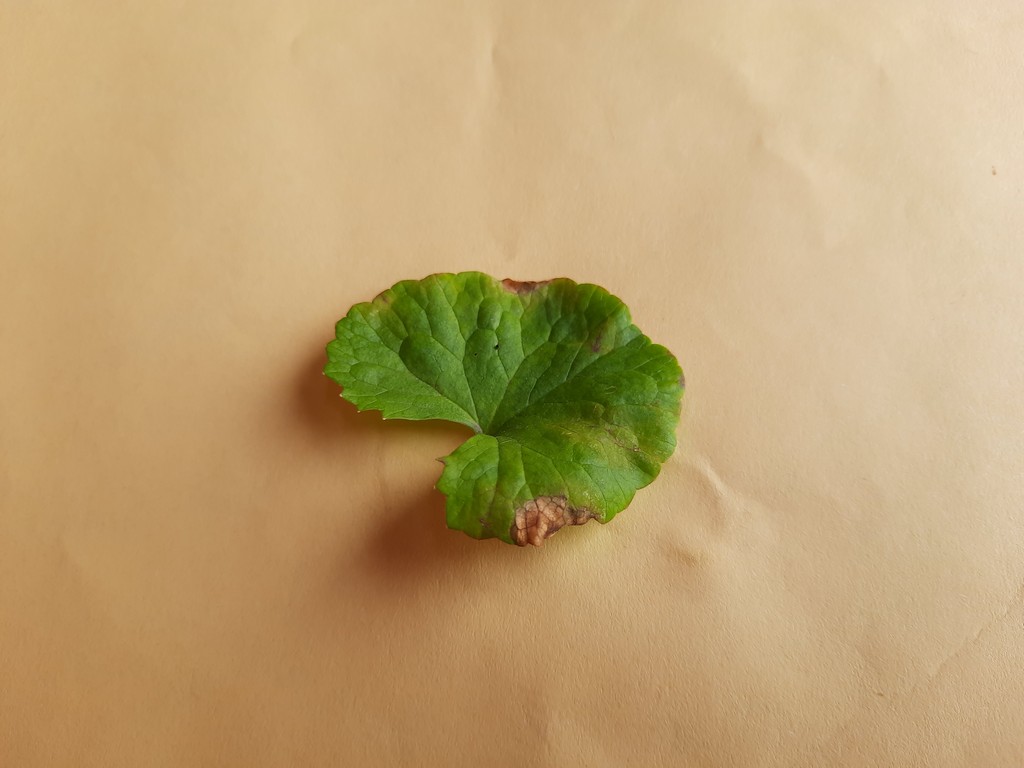
Label: Unhealthy